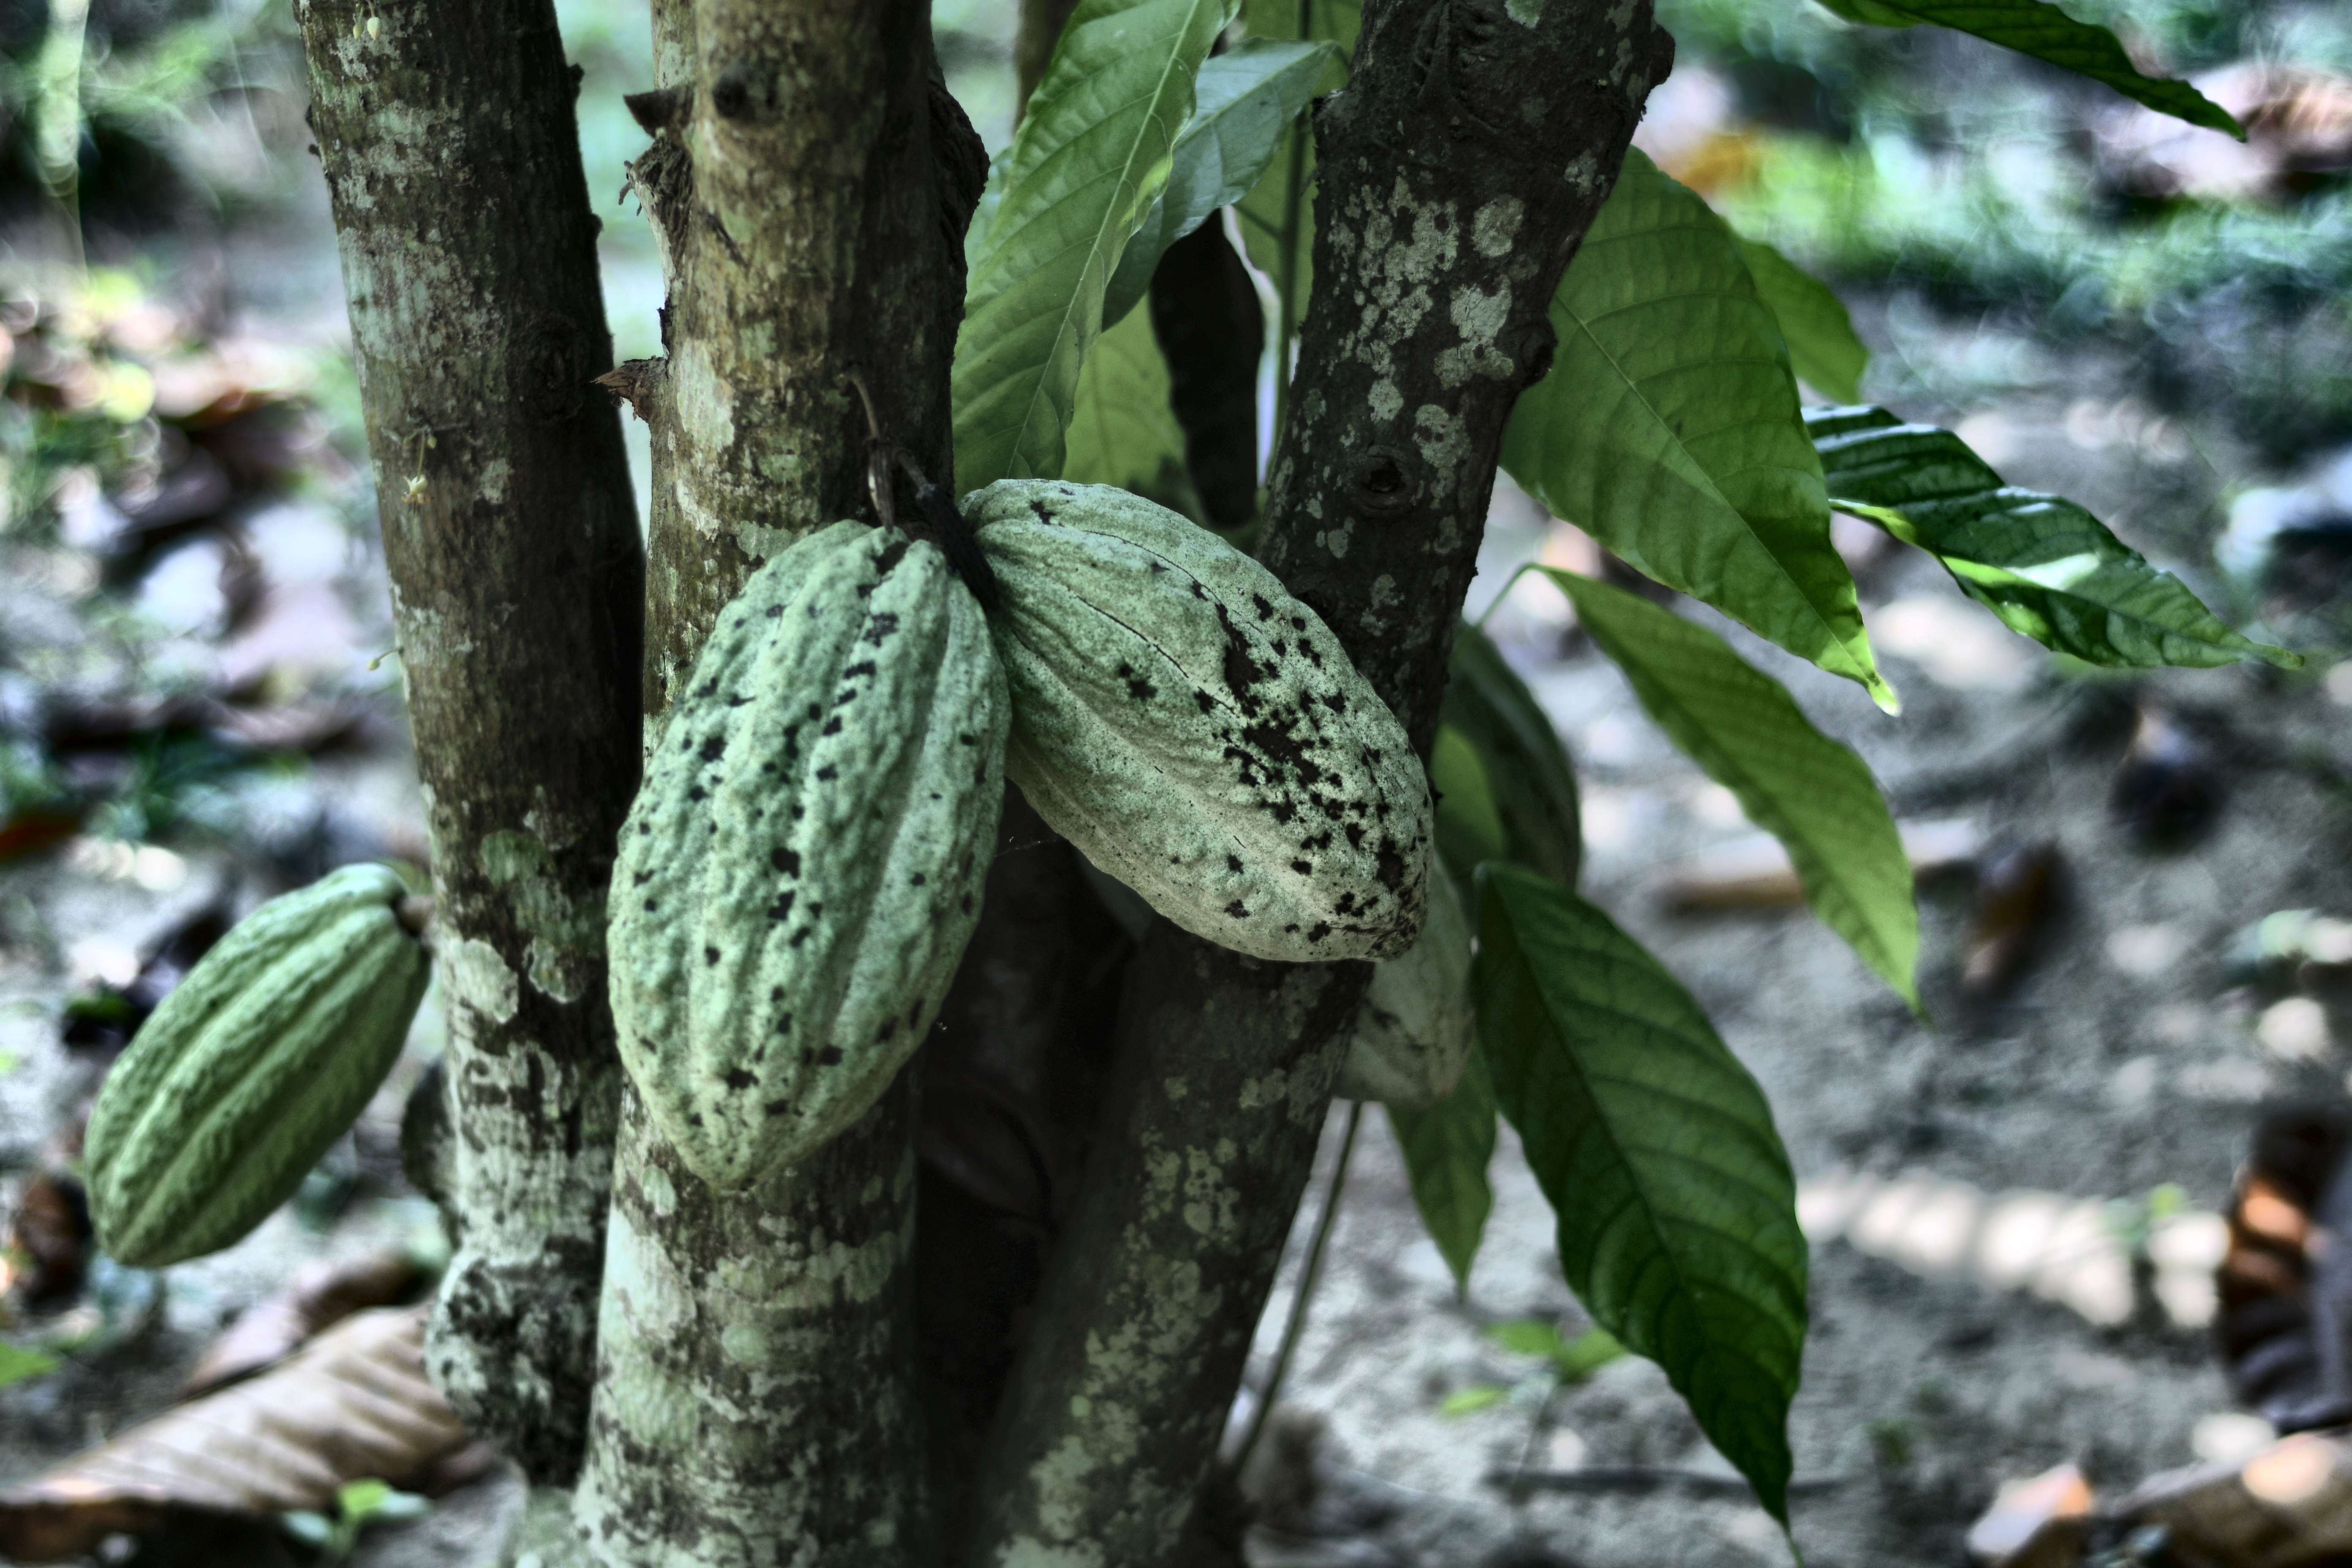
Maturity: unmature
Variety: Guiana